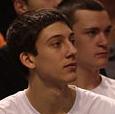
Age: 41